The Ape Woman

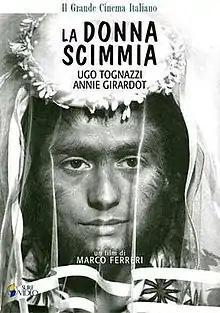
Italian DVD cover

The Ape Woman is a 1964 Italian-French satirical drama film directed by Marco Ferreri. The film was inspired by the real-life story of Julia Pastrana, a 19th-century woman who was exploited as a freak show attraction.